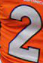
Number: 2